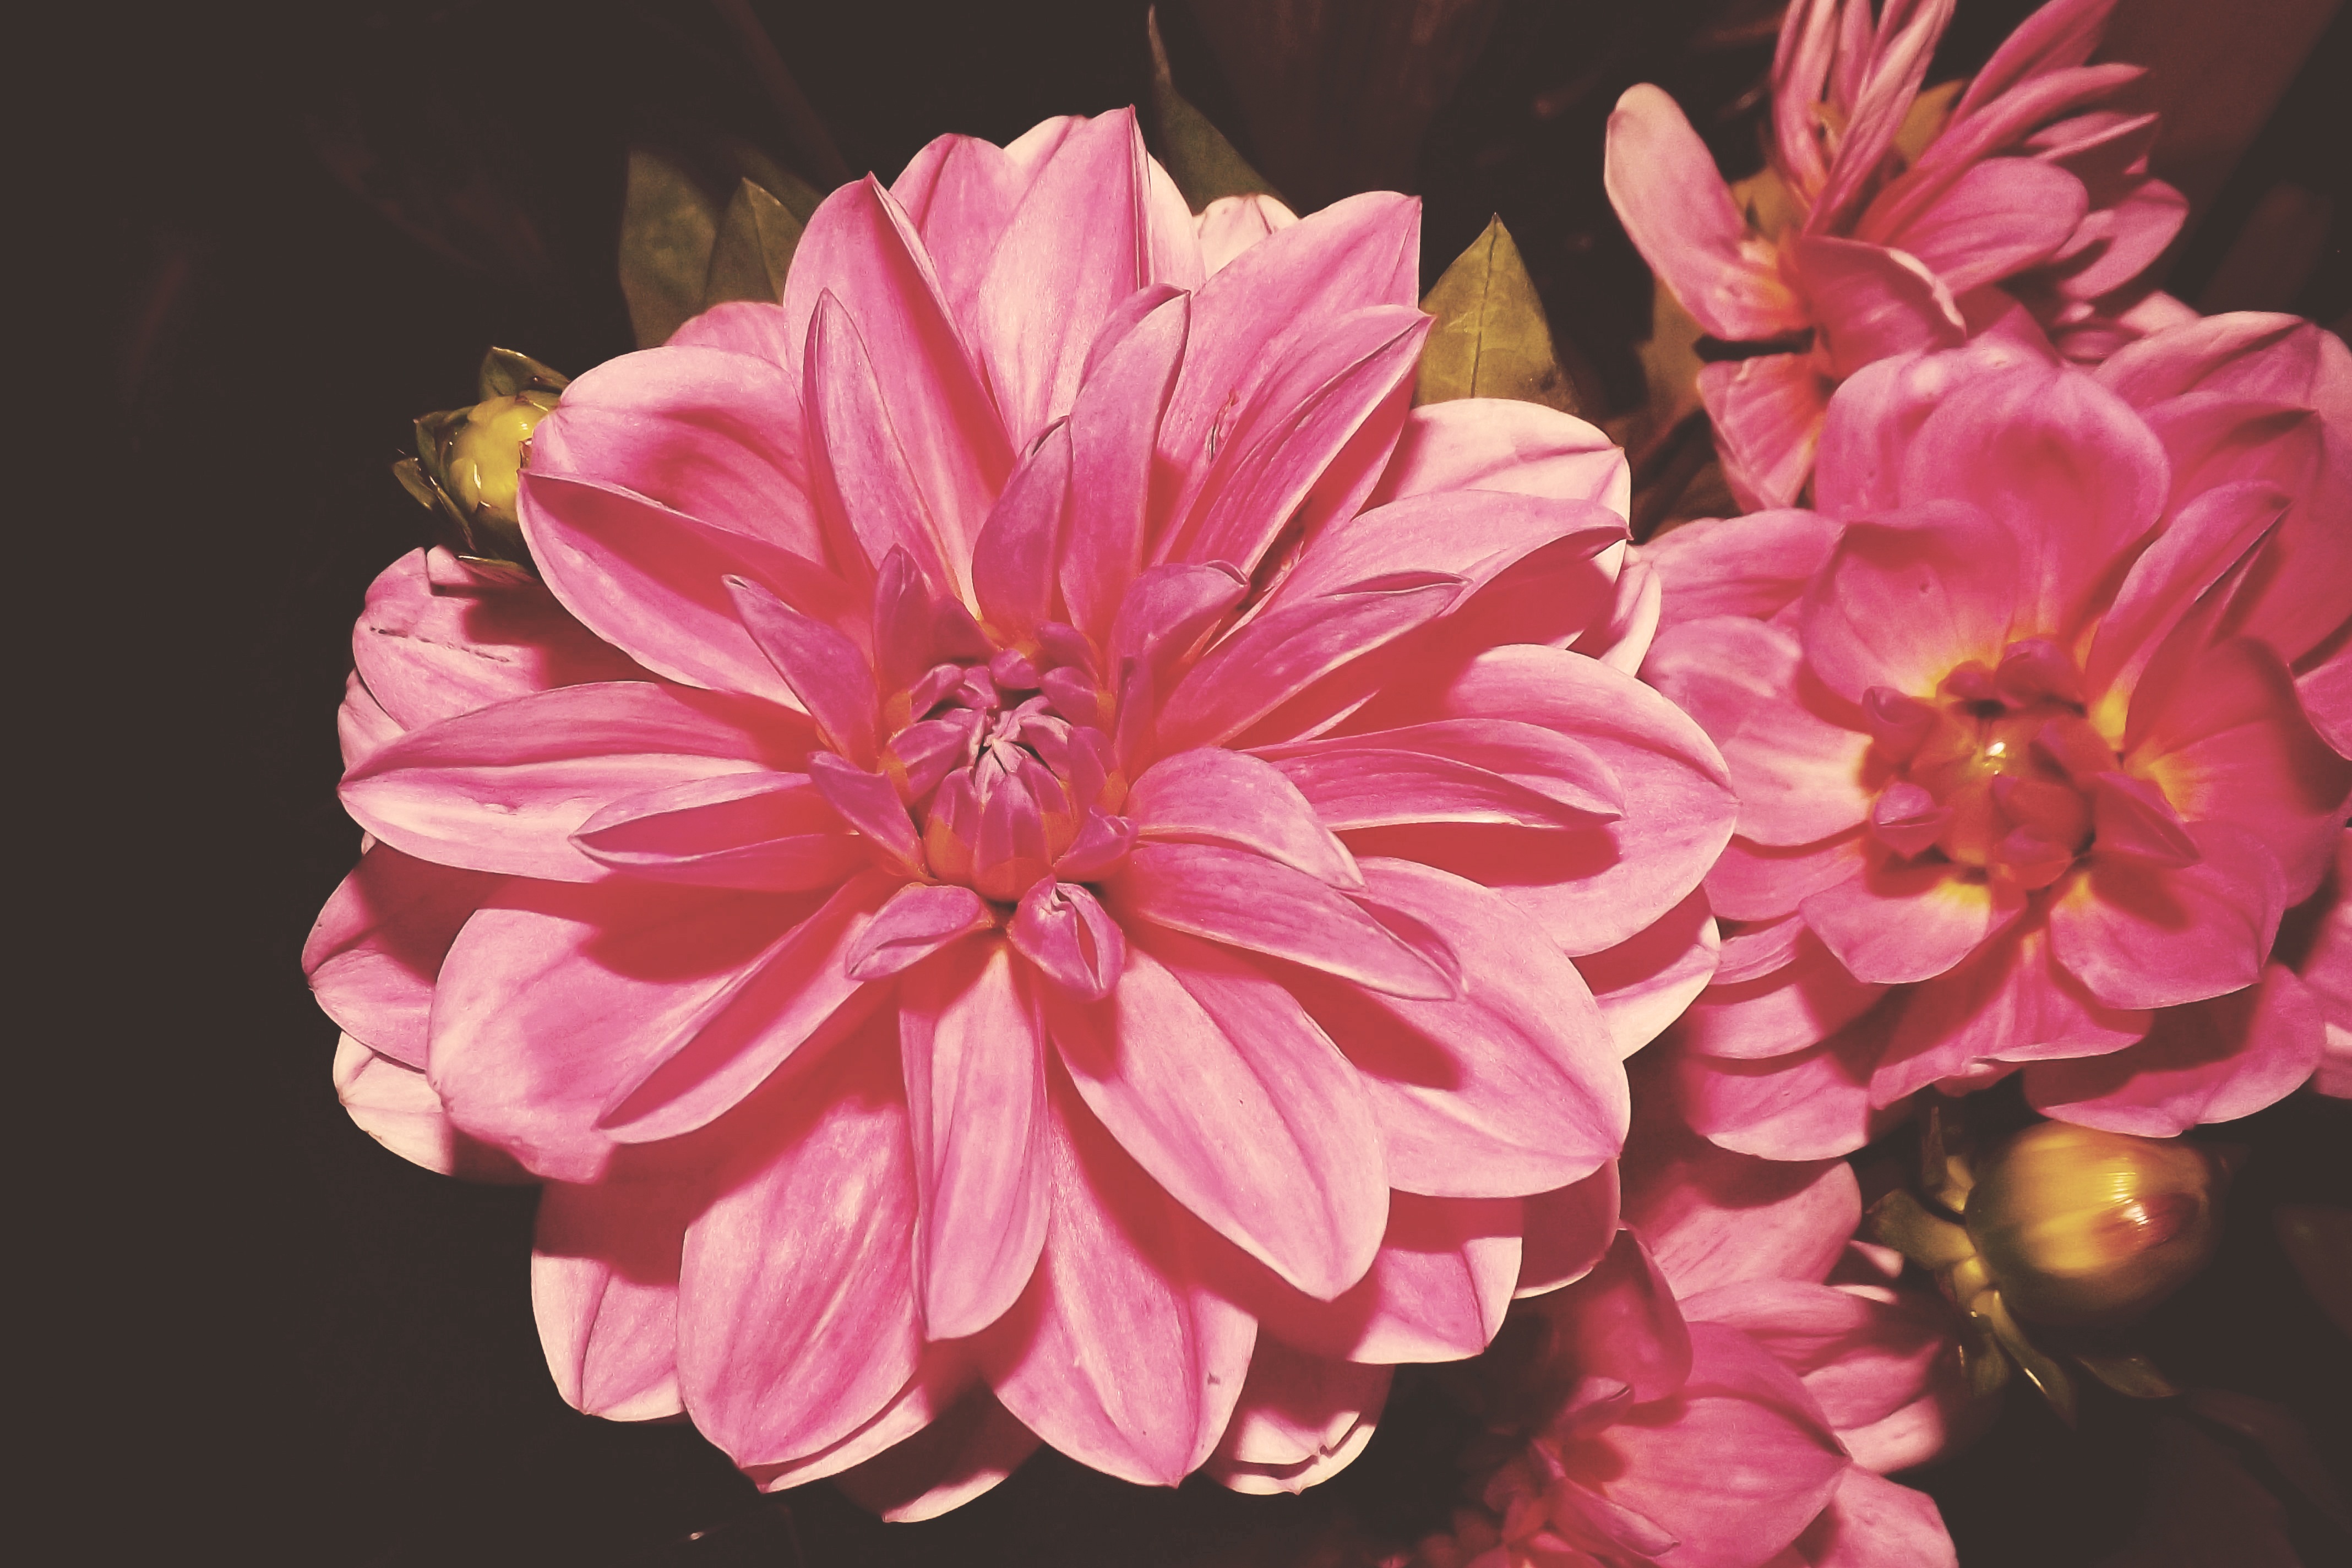
blossom, plant, vintage, retro, flower, petal, bloom, pink, flora, flowers, dahlia, shabby, dahlias, floristry, macro photography, flowering plant, daisy family, shabby chic, land plant